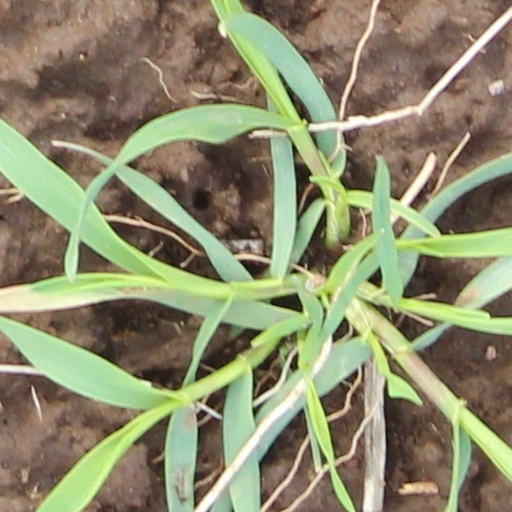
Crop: wheat